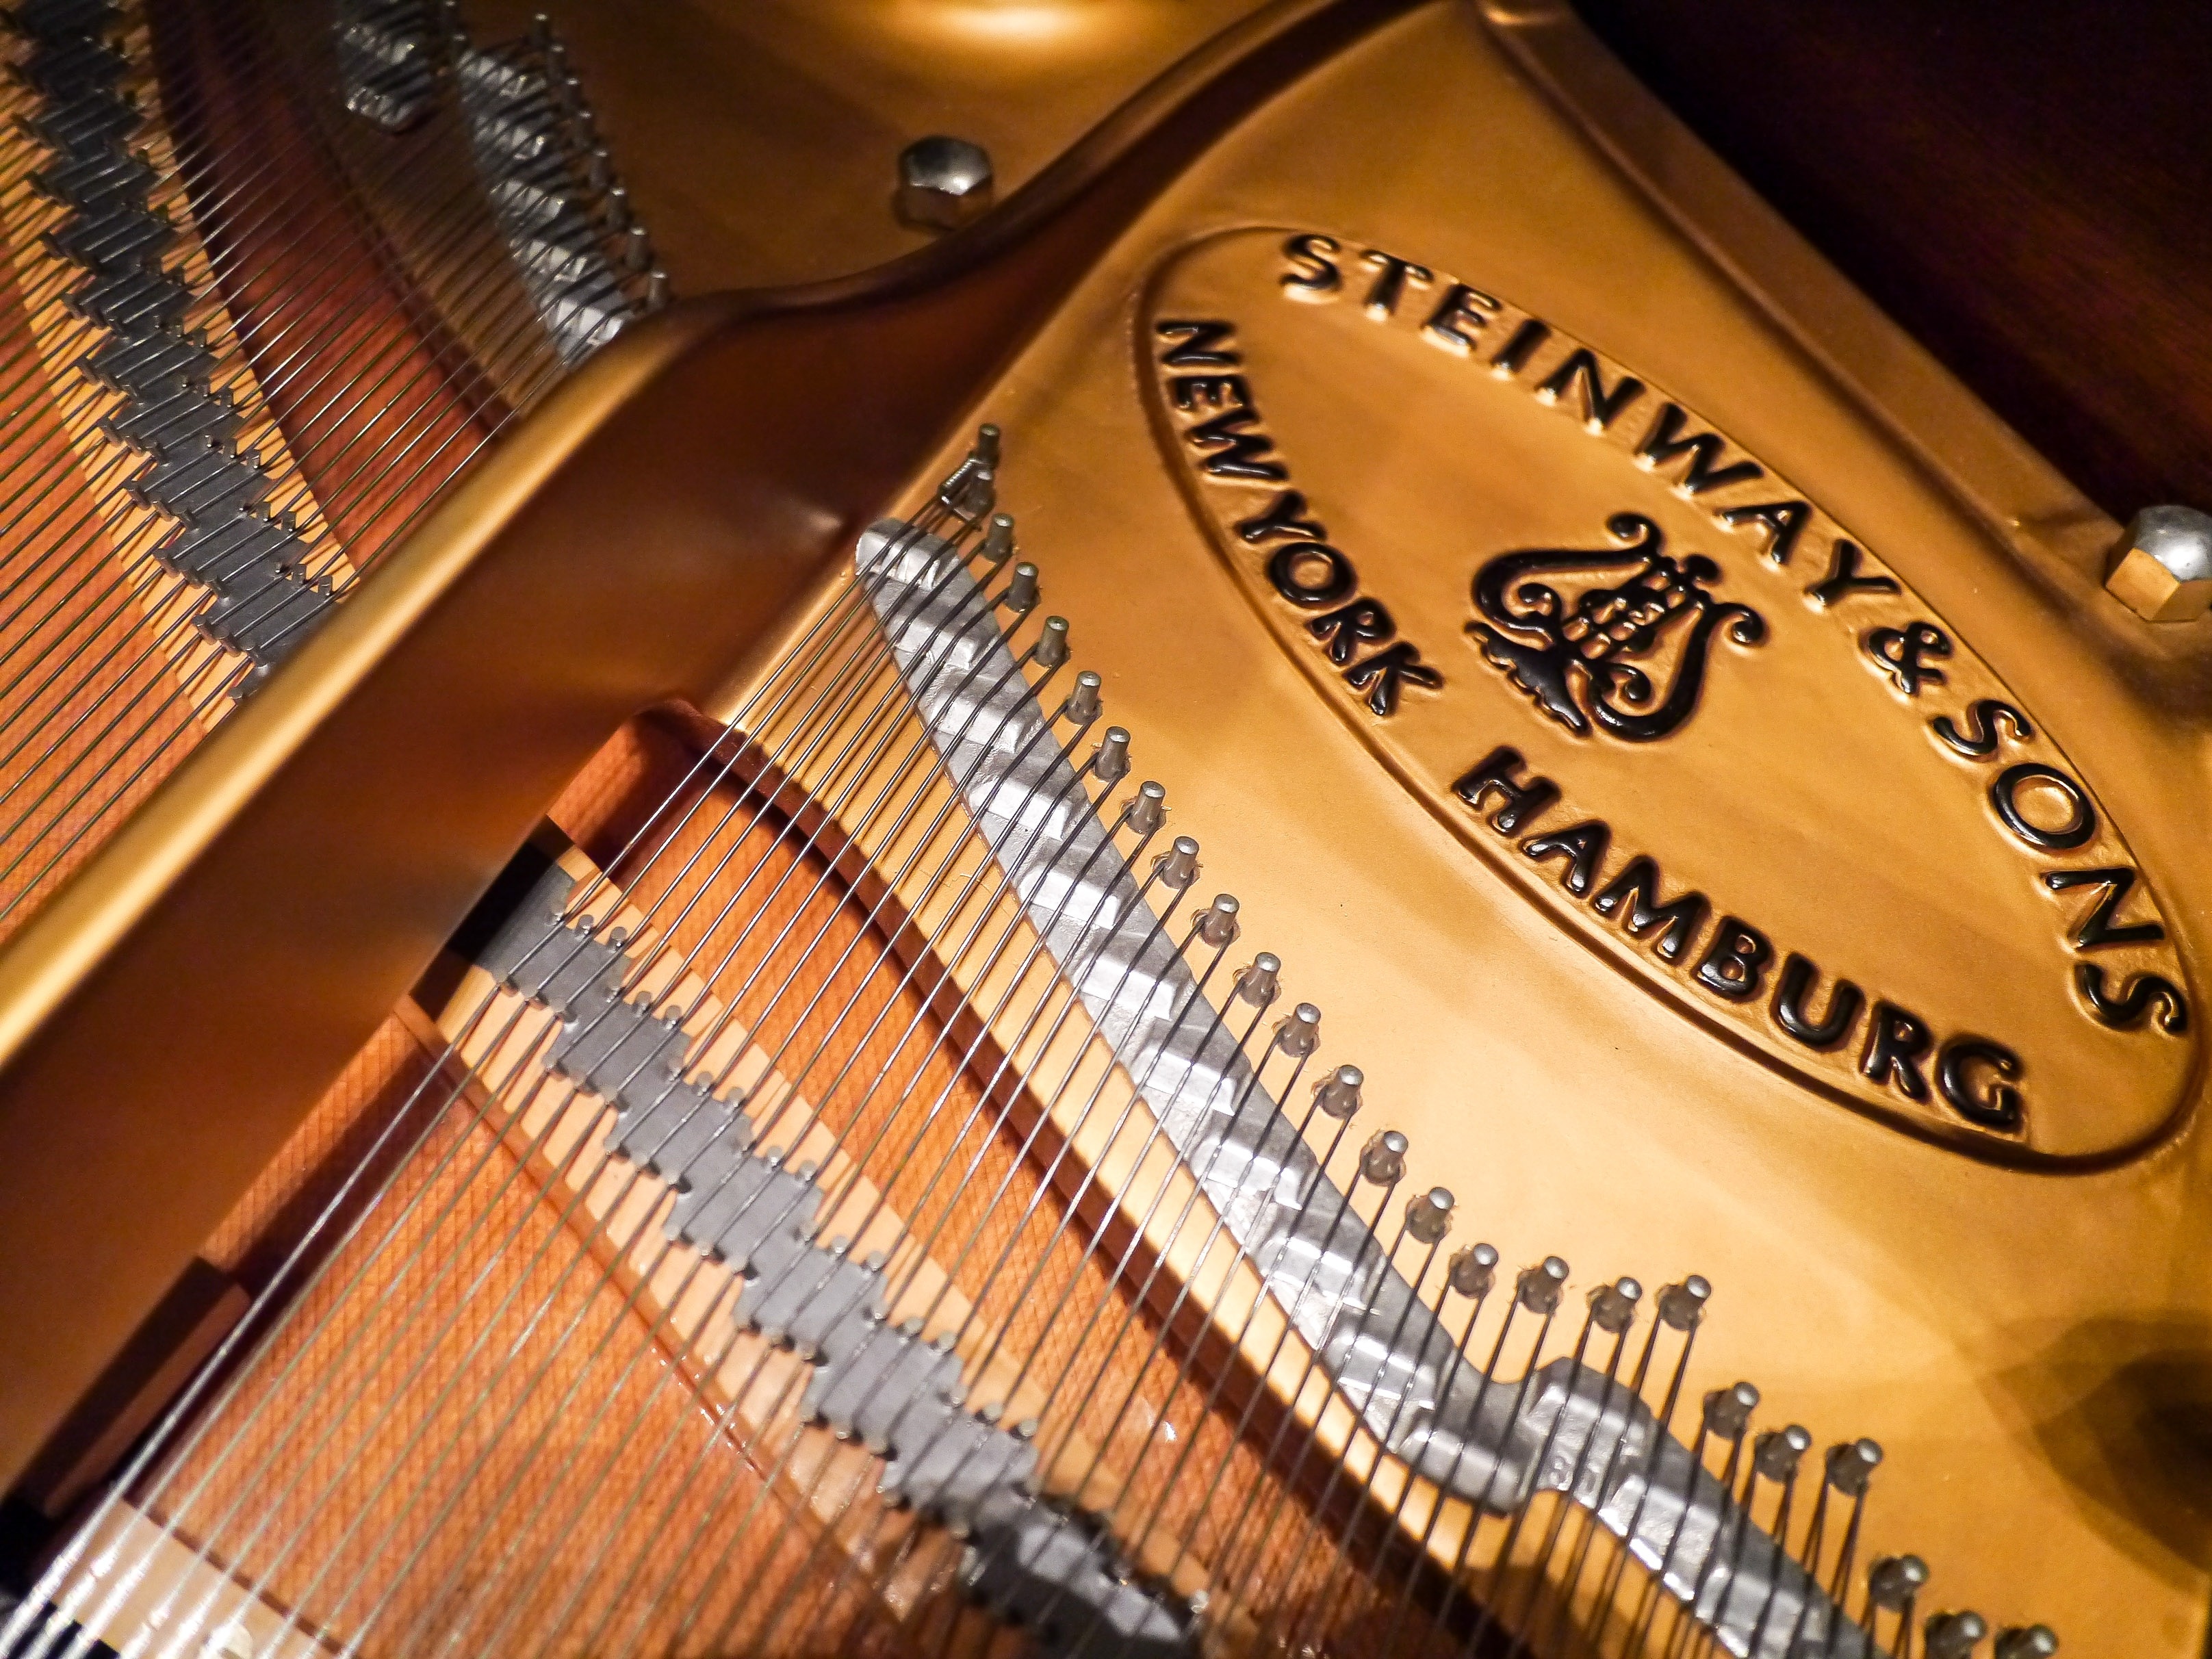
music, keyboard, technology, guitar, string, piano, musical instrument, steinberg, classical music, string instrument, electronic device, plucked string instruments